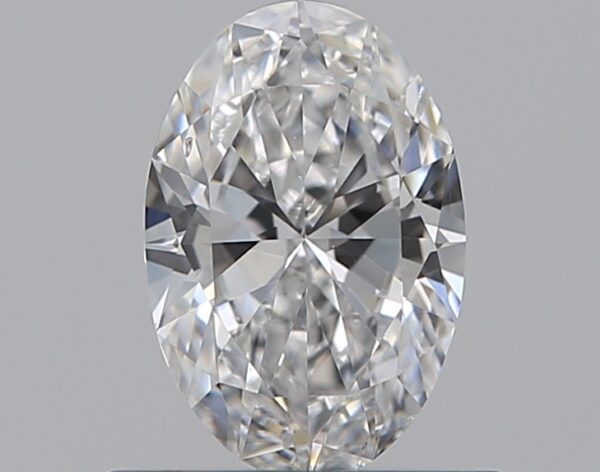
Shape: oval
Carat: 0.5
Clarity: SI1
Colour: D
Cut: EX
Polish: EX
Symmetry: EX
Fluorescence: ST
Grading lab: GIA
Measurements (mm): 6.64 x 4.41 x 2.63